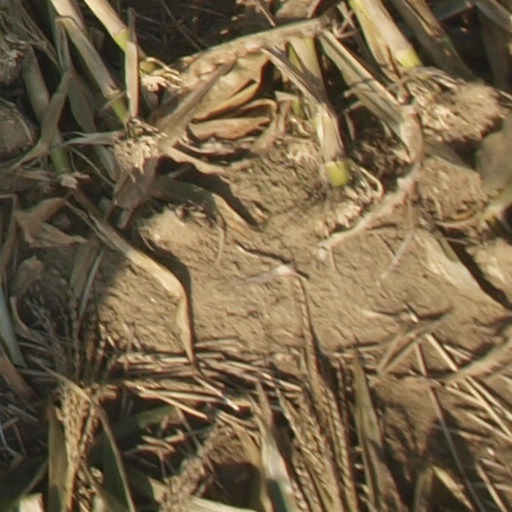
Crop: maize; corn